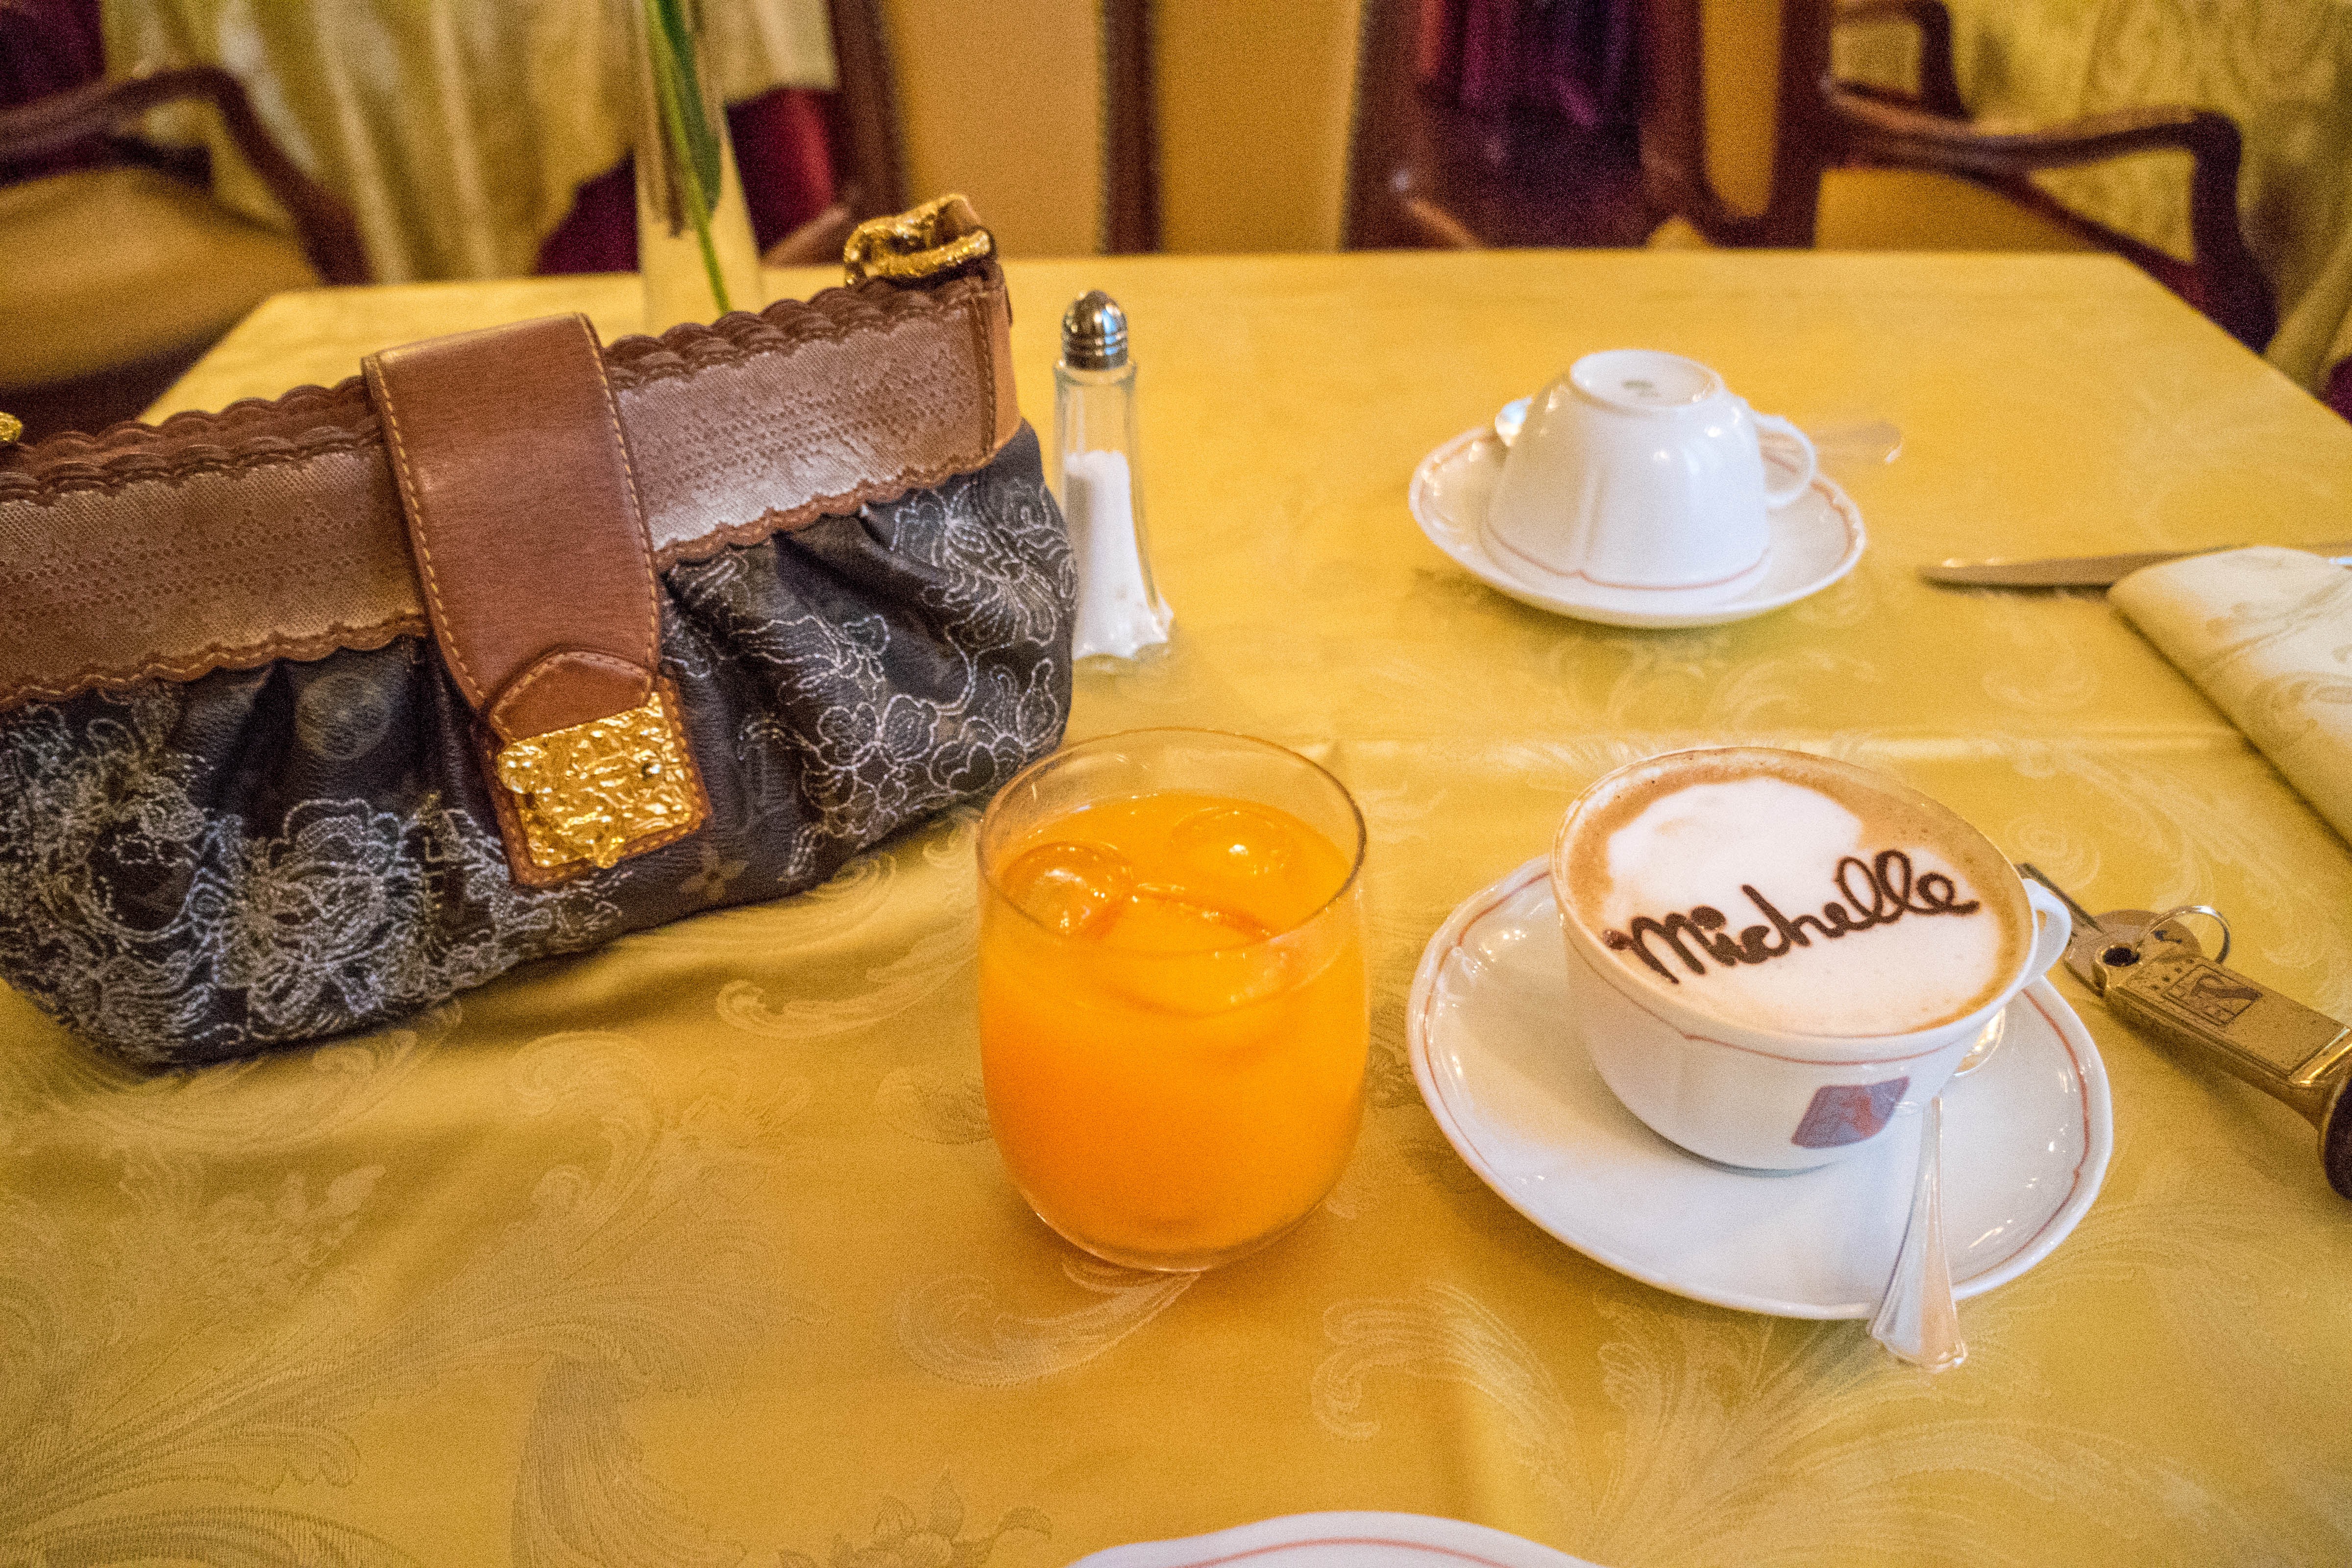
cafe, coffee, morning, meal, food, color, italy, beverage, drink, yellow, breakfast, baking, lunch, caffeine, cappucino, hotel, florence, shape, sweetness, beverages, brunch, flavor, louis vuitton